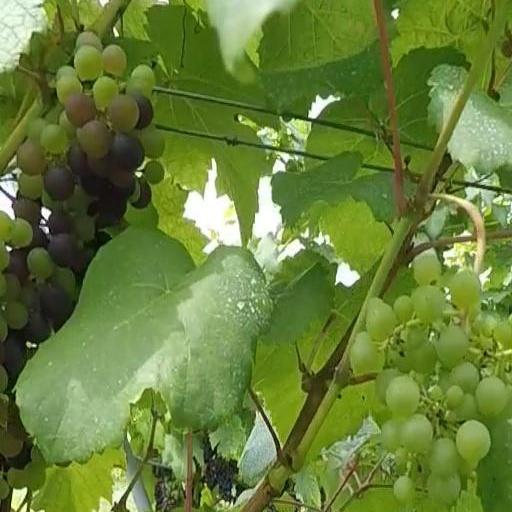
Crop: grape